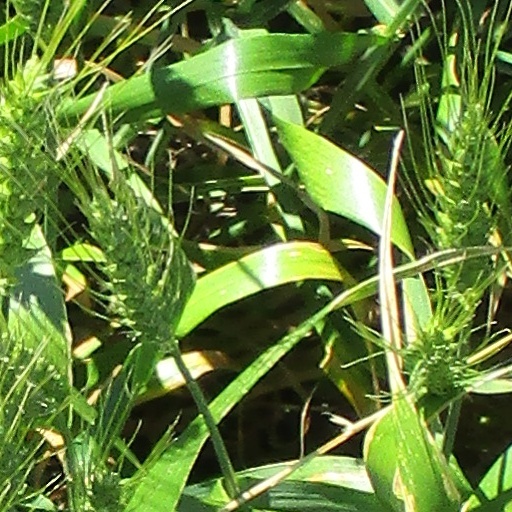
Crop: wheat